Will Geer

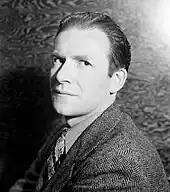
Geer created the role of Mr. Mister in the 1937 Federal Theatre Project production of "The Cradle Will Rock".

Anglicizing his name, Will Geer began his acting career touring in tent shows and on riverboats. He worked on several social commentaries for documentaries, including narrating Sheldon Dick's "Men and Dust" about silicosis among miners.